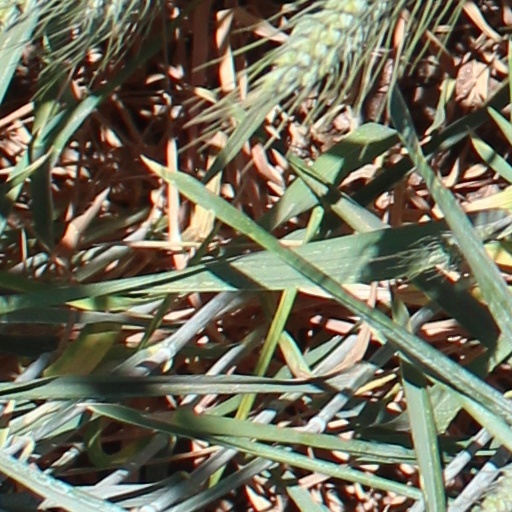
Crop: wheat